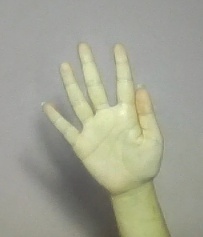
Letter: sheen